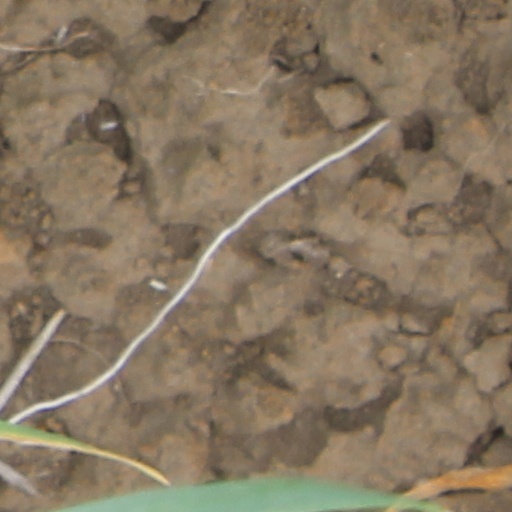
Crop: wheat